Enrique Anderson Imbert

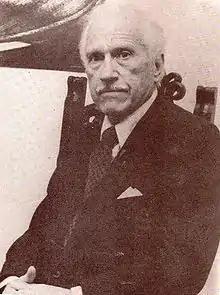
Imbert in 1980

Enrique Anderson-Imbert (February 12, 1910– December 6, 2000) was an Argentine novelist, short-story writer and literary critic.